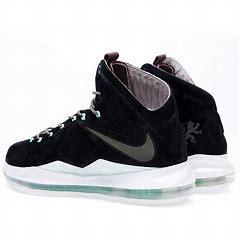
Brand: Nike
Model: Lebron 10